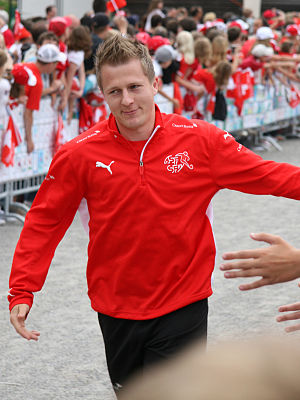
Christoph Spycher
Christoph Spycher er en tidligere schweizisk fodboldspiller der spillede som forsvarsspiller. Han har spillet for tre schweiziske ligaklubber, BSC Young Boys, FC Luzern og Grasshoppers, samt for denvtyske Bundesliga-klub Eintracht Frankfurt.